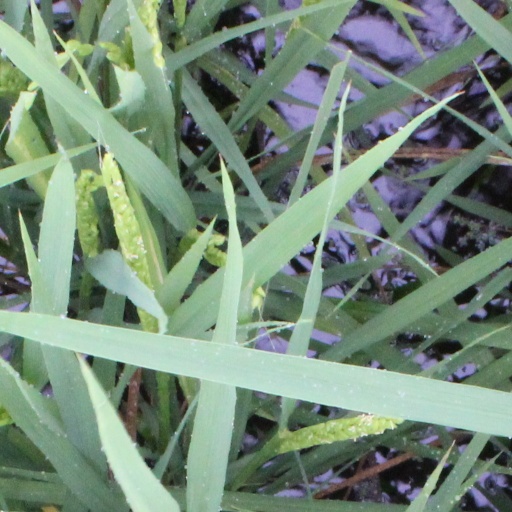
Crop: rice